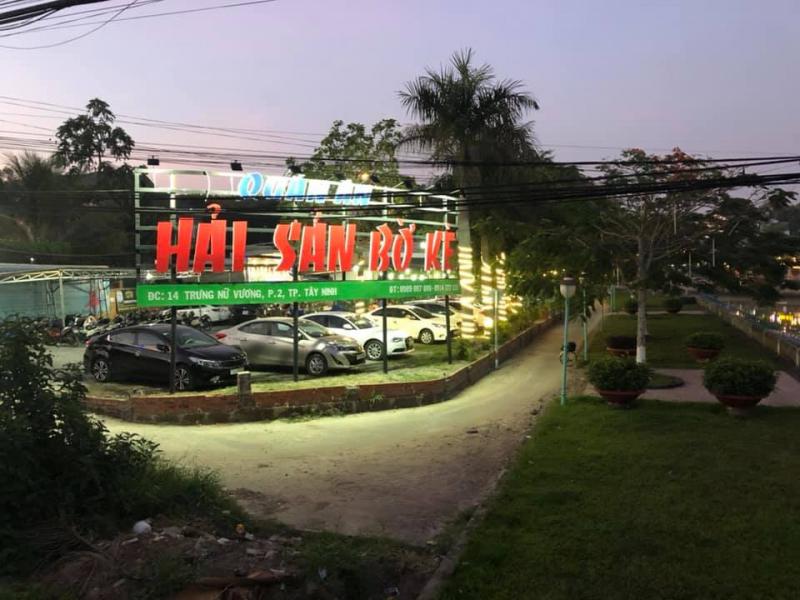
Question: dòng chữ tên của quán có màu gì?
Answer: dòng chữ có màu đỏ